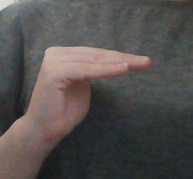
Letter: haa